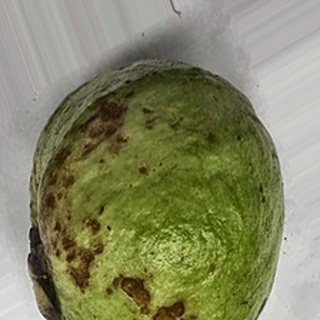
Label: guava_anthracnose